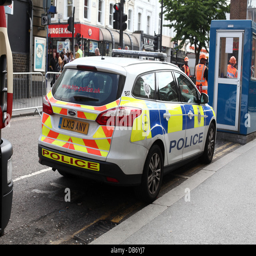
car parked outside tourist attraction .